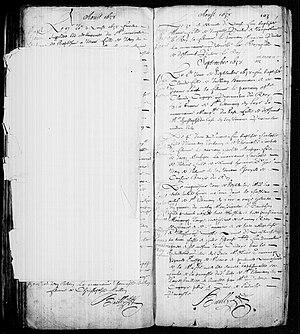
Archives Yvelines